Campbell's

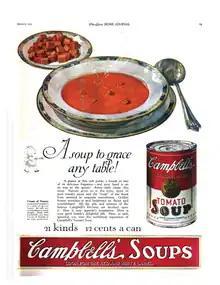
1923 Campbell's tomato soup ad

In 1894, Campbell retired and Arthur Dorrance became the company president. Campbell reorganized into "Joseph Campbell & Co." in 1896. In 1897, John T. Dorrance, a nephew of company president Dorrance, began working for the company at a wage of $7.50 a week ($253 in 2022 dollars). Dorrance, a chemist with degrees from MIT and Göttingen University, Germany, developed a commercially viable method for condensing soup by halving the quantity of its heaviest ingredient: water. He went on to become president of the company from 1914 to 1930, eventually buying out the Campbell family.